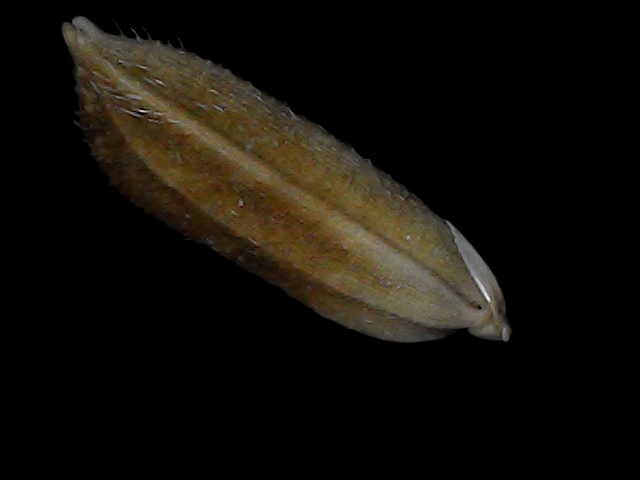
Rice variety: Bd56